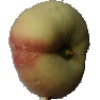
Label: Peach Flat 1